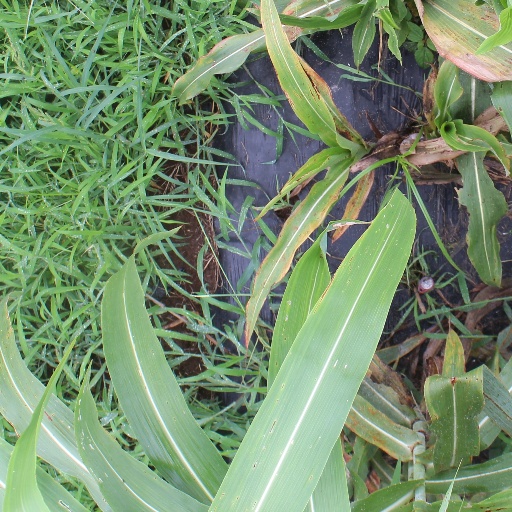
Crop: sorghum